Hamilton Academical F.C. Reserves and Academy

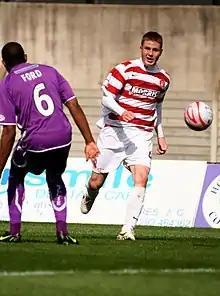
James McCarthy is perhaps Hamilton's most famous youth product of the 21st century and one of the club's youngest players

After quickly gaining promotion to the First Division and consolidating their place under Maitland, in 2005 Hamilton brought in Billy Reid from Clyde to be the next manager, with MacDonald and other staff also previously having worked with him in that club's youth system. Working within a small budget, Reid successfully built a squad mixed with experienced professionals and promising teenagers, and steered them to the top division by winning the 2007–08 Scottish First Division title. The two most prominent young players, James McCarthy and James McArthur subsequently both signed for Wigan Athletic in England, where they won the 2013 FA Cup Final before moving on again for bigger fees, earning Hamilton a further windfall due to sell-on fees in the original transfers, with the money received being re-invested into the youth academy programme.